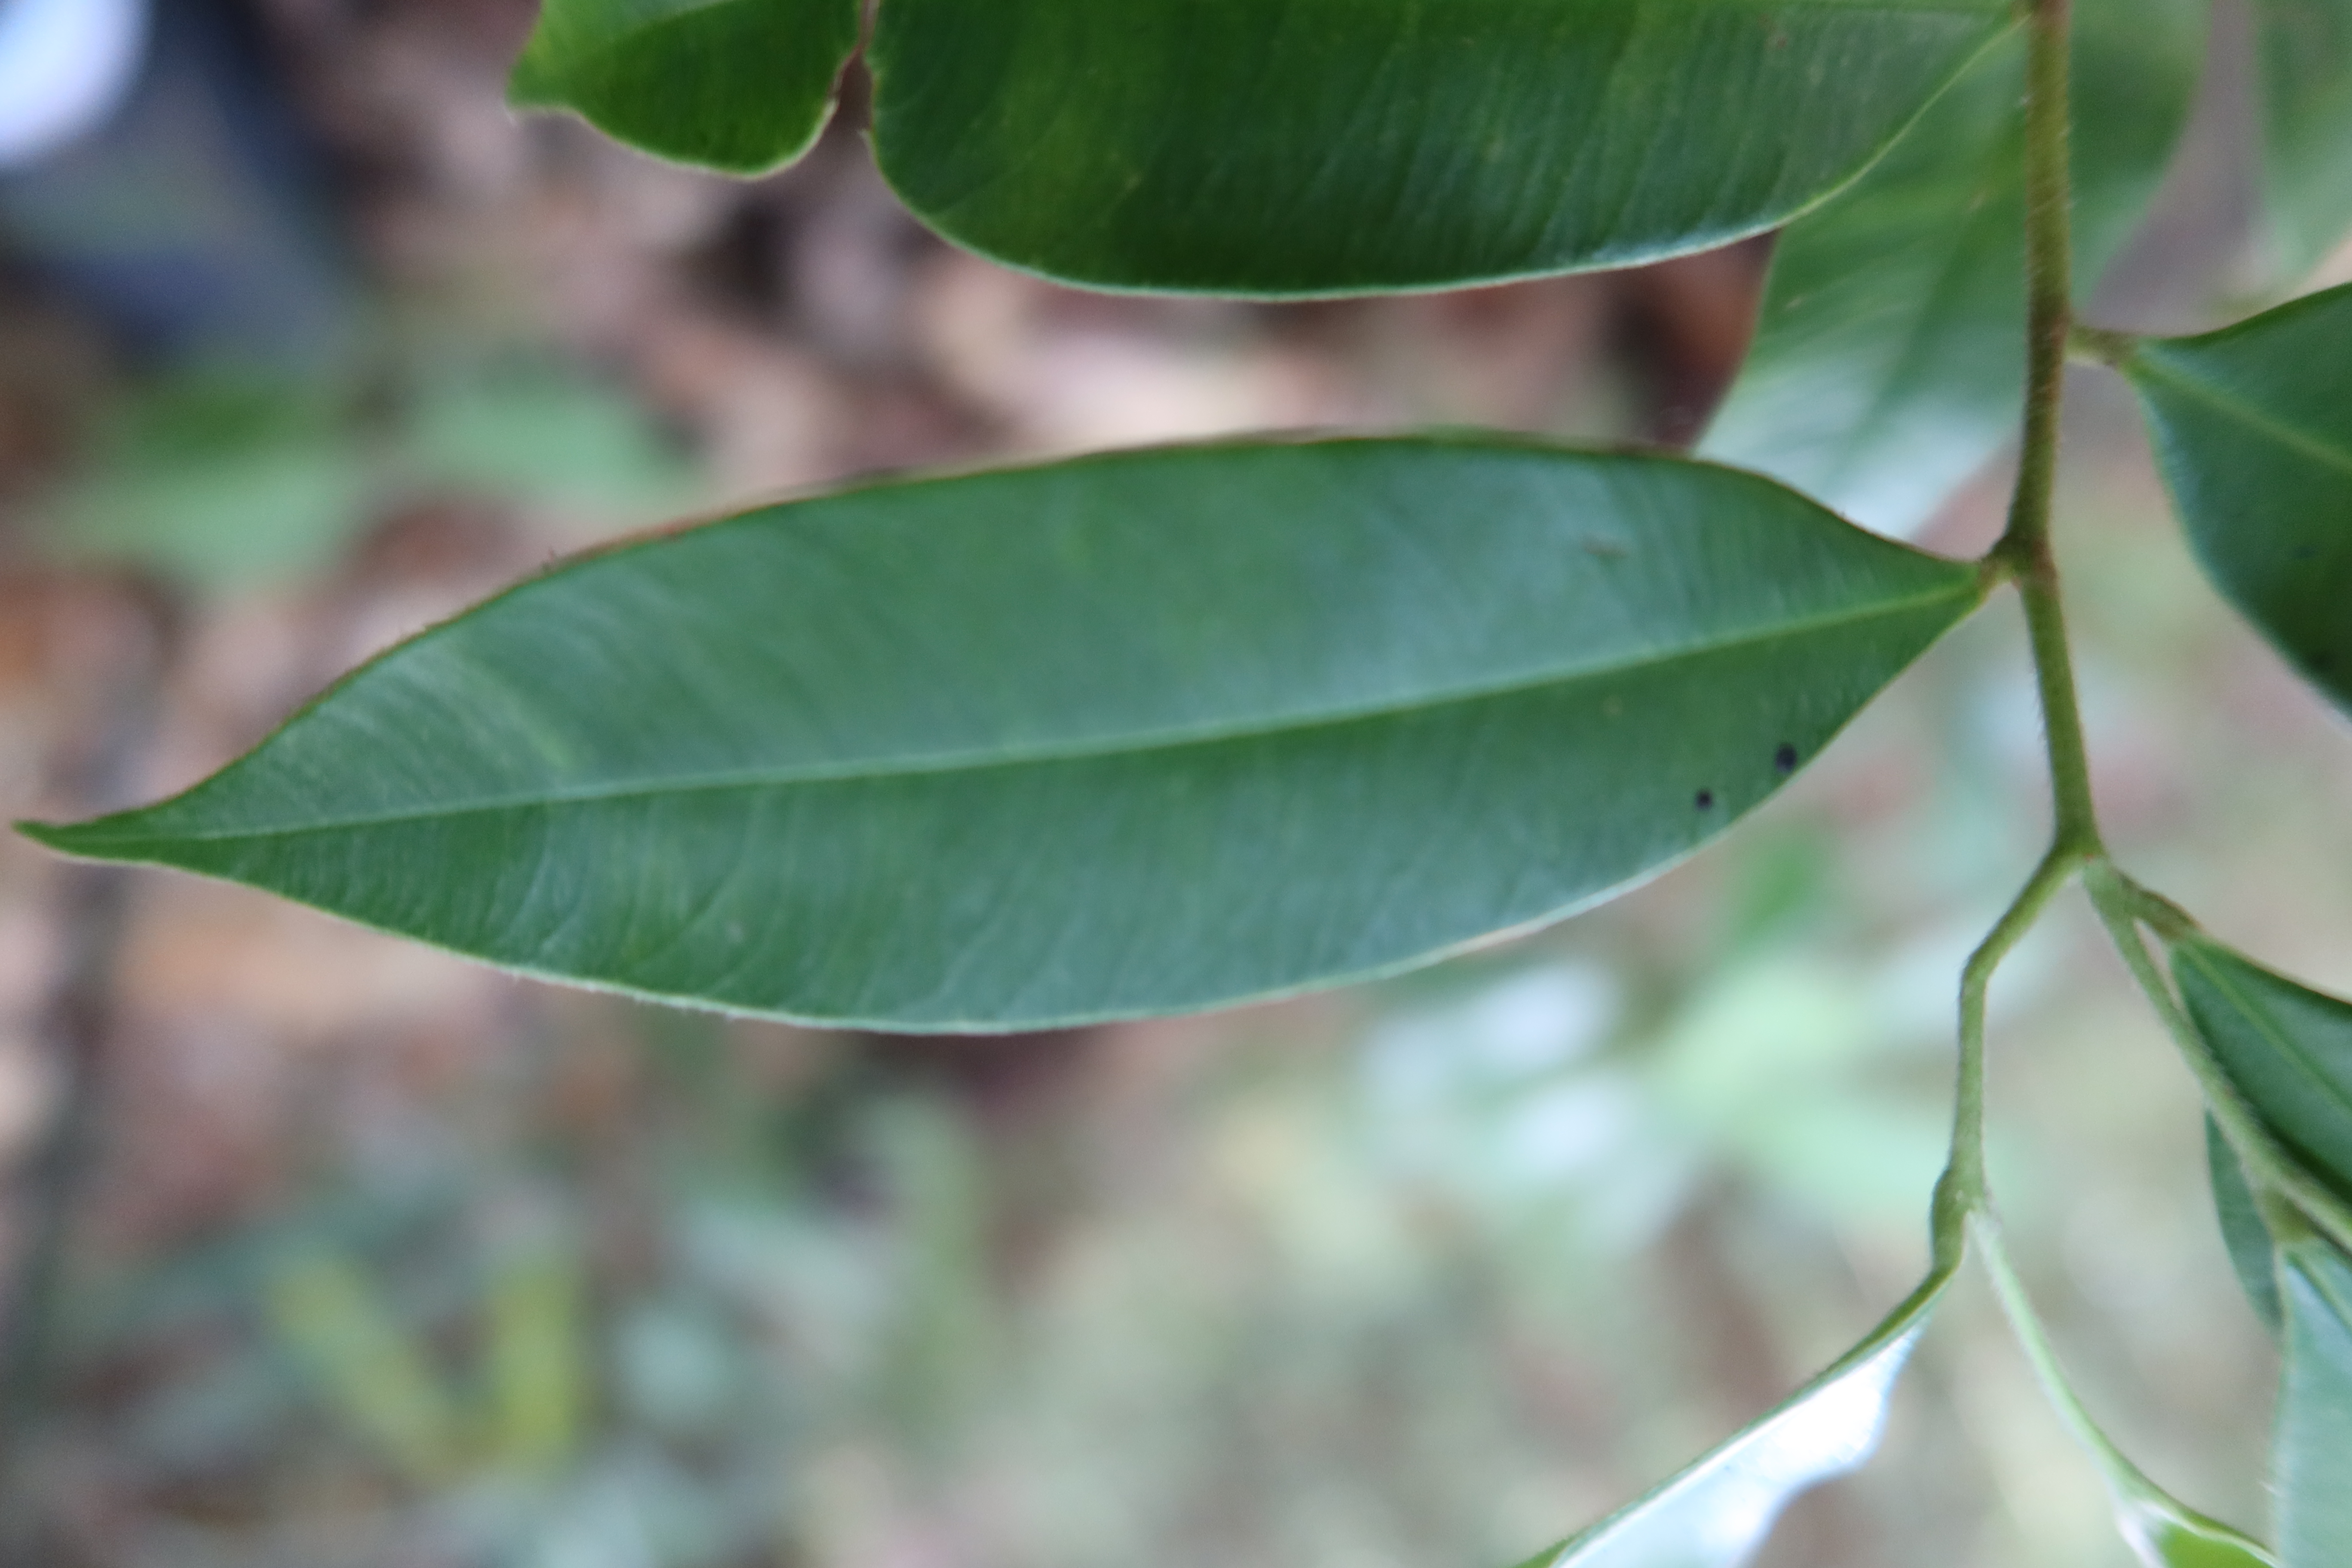
Label: Black spots